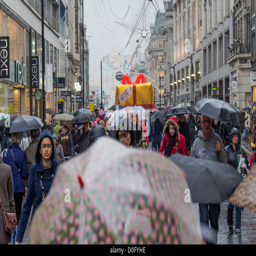
christmas shoppers in the rain during the shopping weekend with the road closed